Sky position (RA, Dec in degrees): 132.044, 10.603
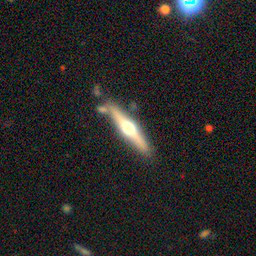
Galaxy morphology: Edge-on Galaxies with Bulge